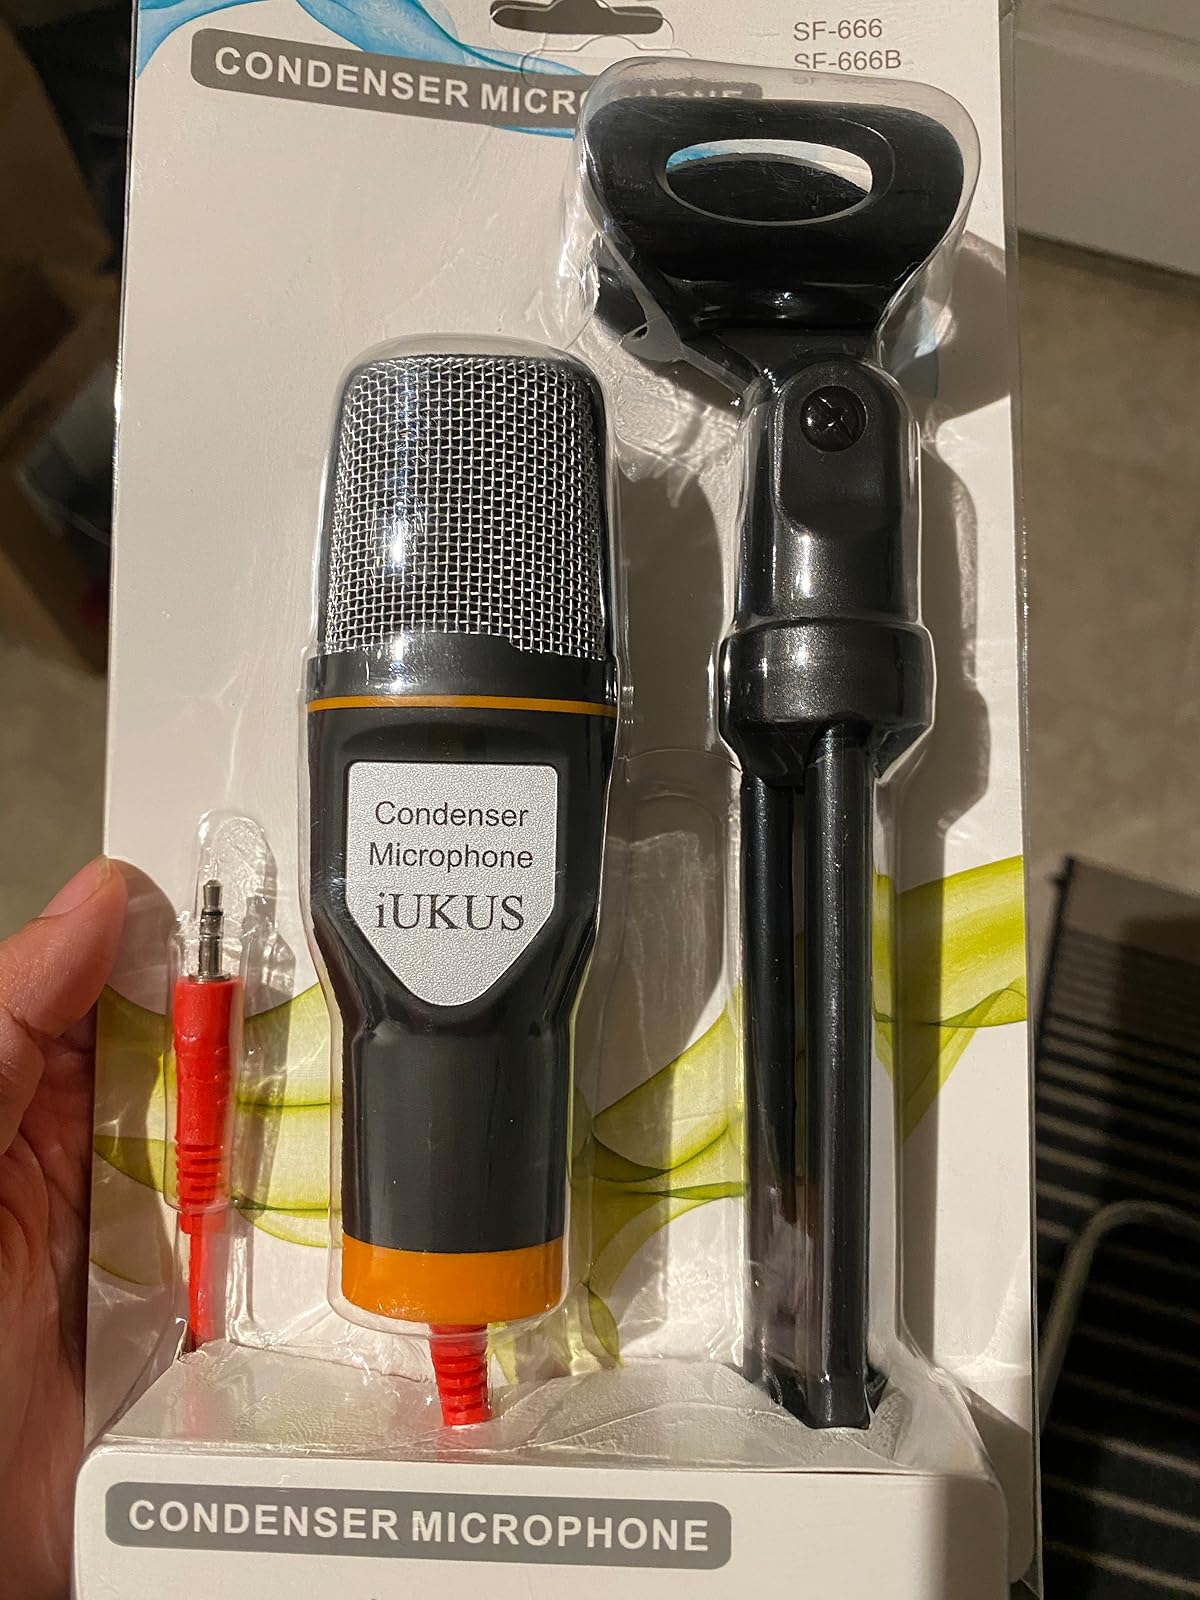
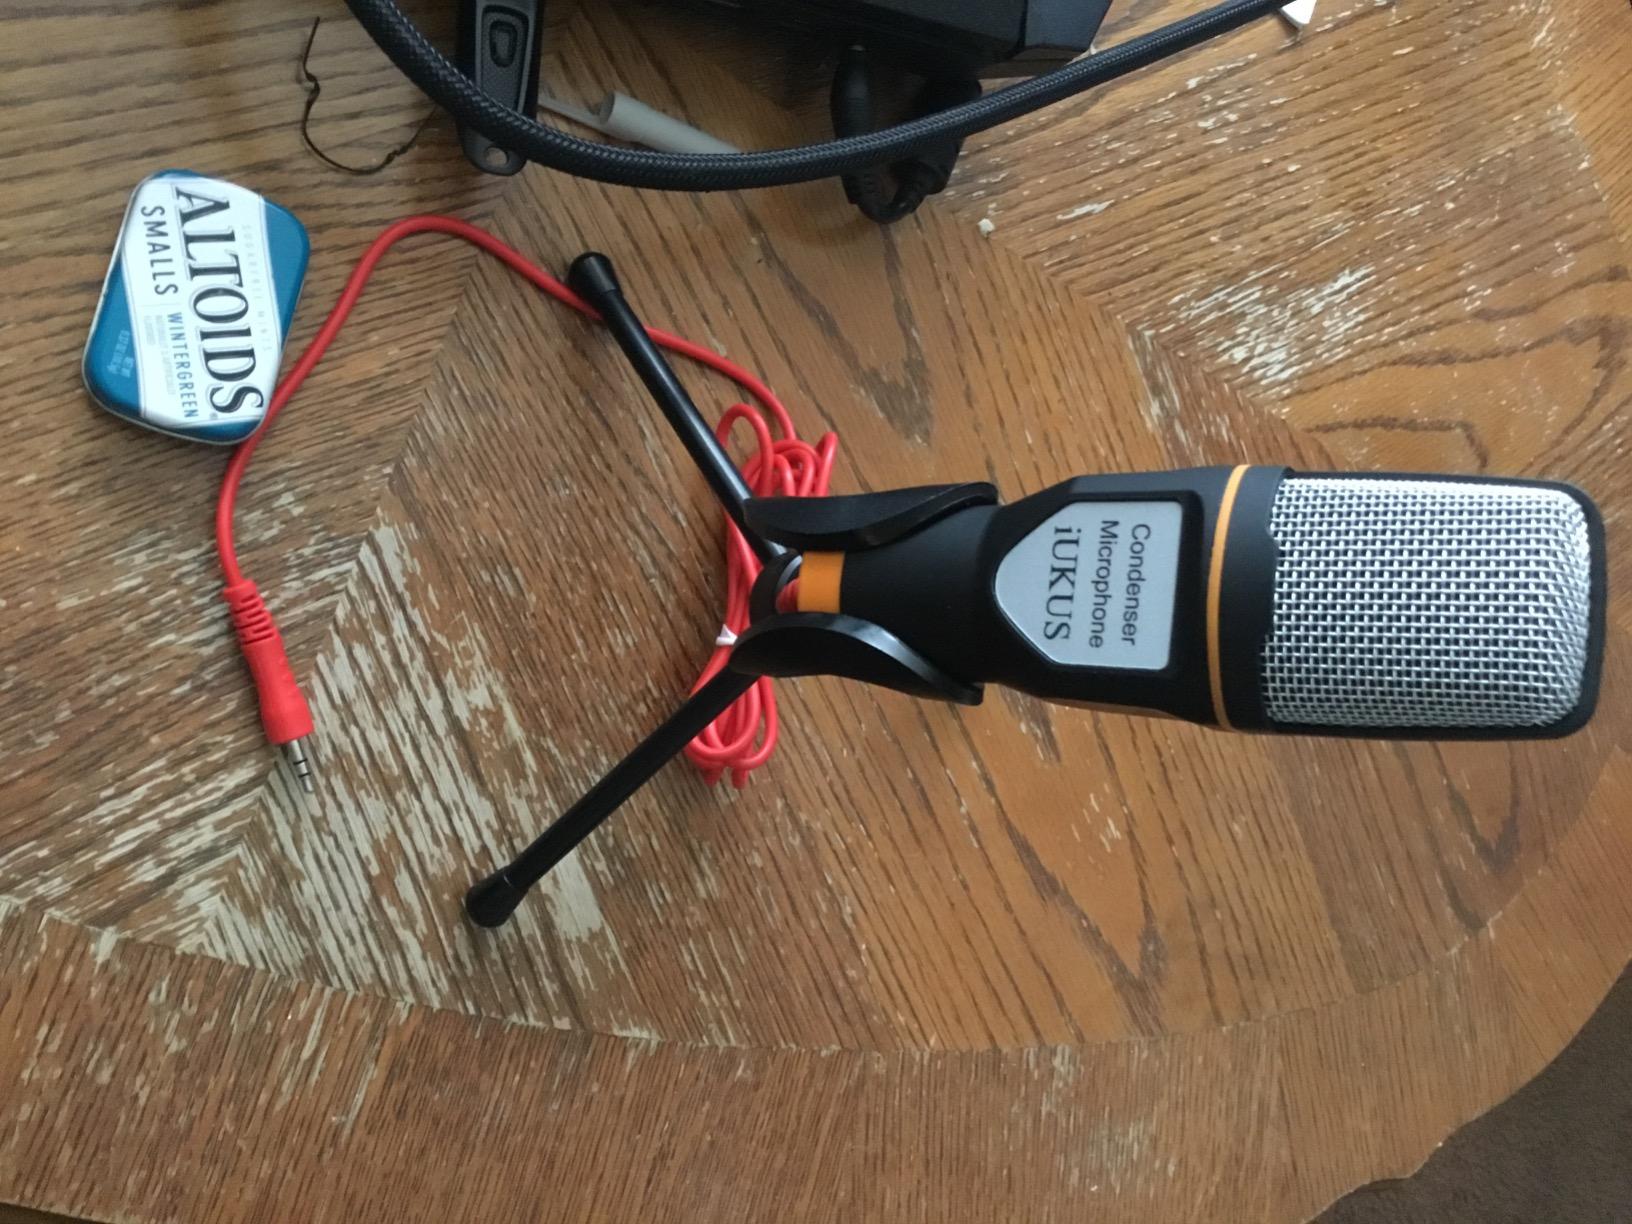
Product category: microphone
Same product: yes